Iceberg

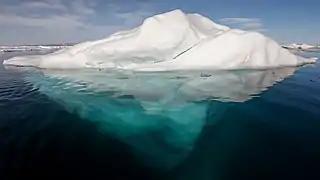
An iceberg in the Arctic Ocean

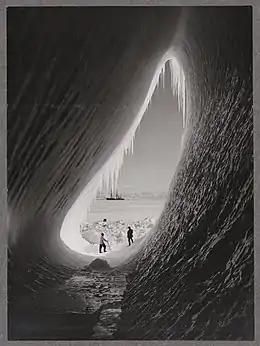
Grotto in an iceberg, photographed during the British Antarctic Expedition of 1911–1913, 5 Jan 1911

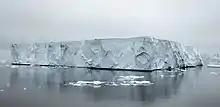
Tabular iceberg, near Brown Bluff in the Antarctic Sound off Tabarin Peninsula

An iceberg is a piece of fresh water ice more than long that has broken off a glacier or an ice shelf and is floating freely in open water. Smaller chunks of floating glacially derived ice are called "growlers" or "bergy bits". Much of an iceberg is below the water's surface, which led to the expression "tip of the iceberg" to illustrate a small part of a larger unseen issue. Icebergs are considered a serious maritime hazard.